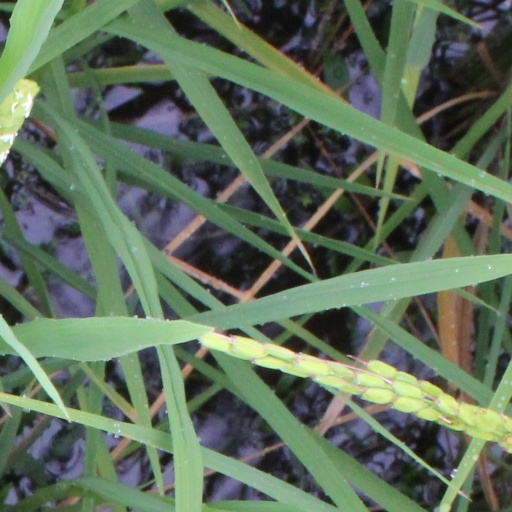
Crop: rice